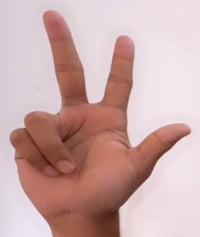
ASL sign: 3